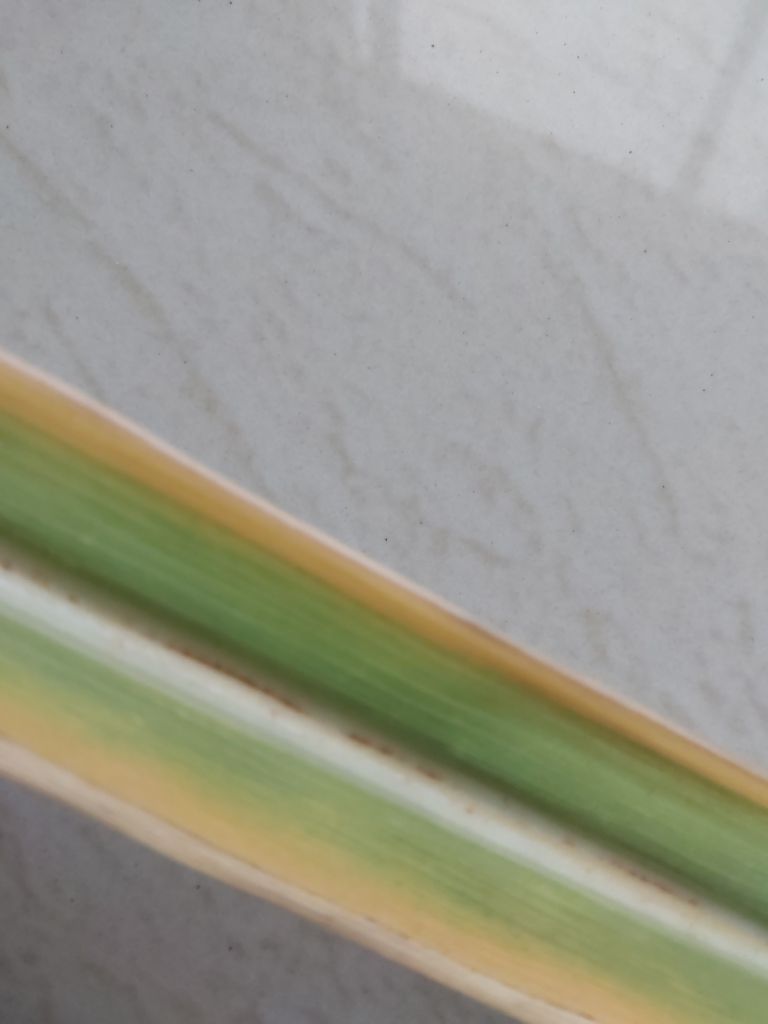
Label: Brown Spot